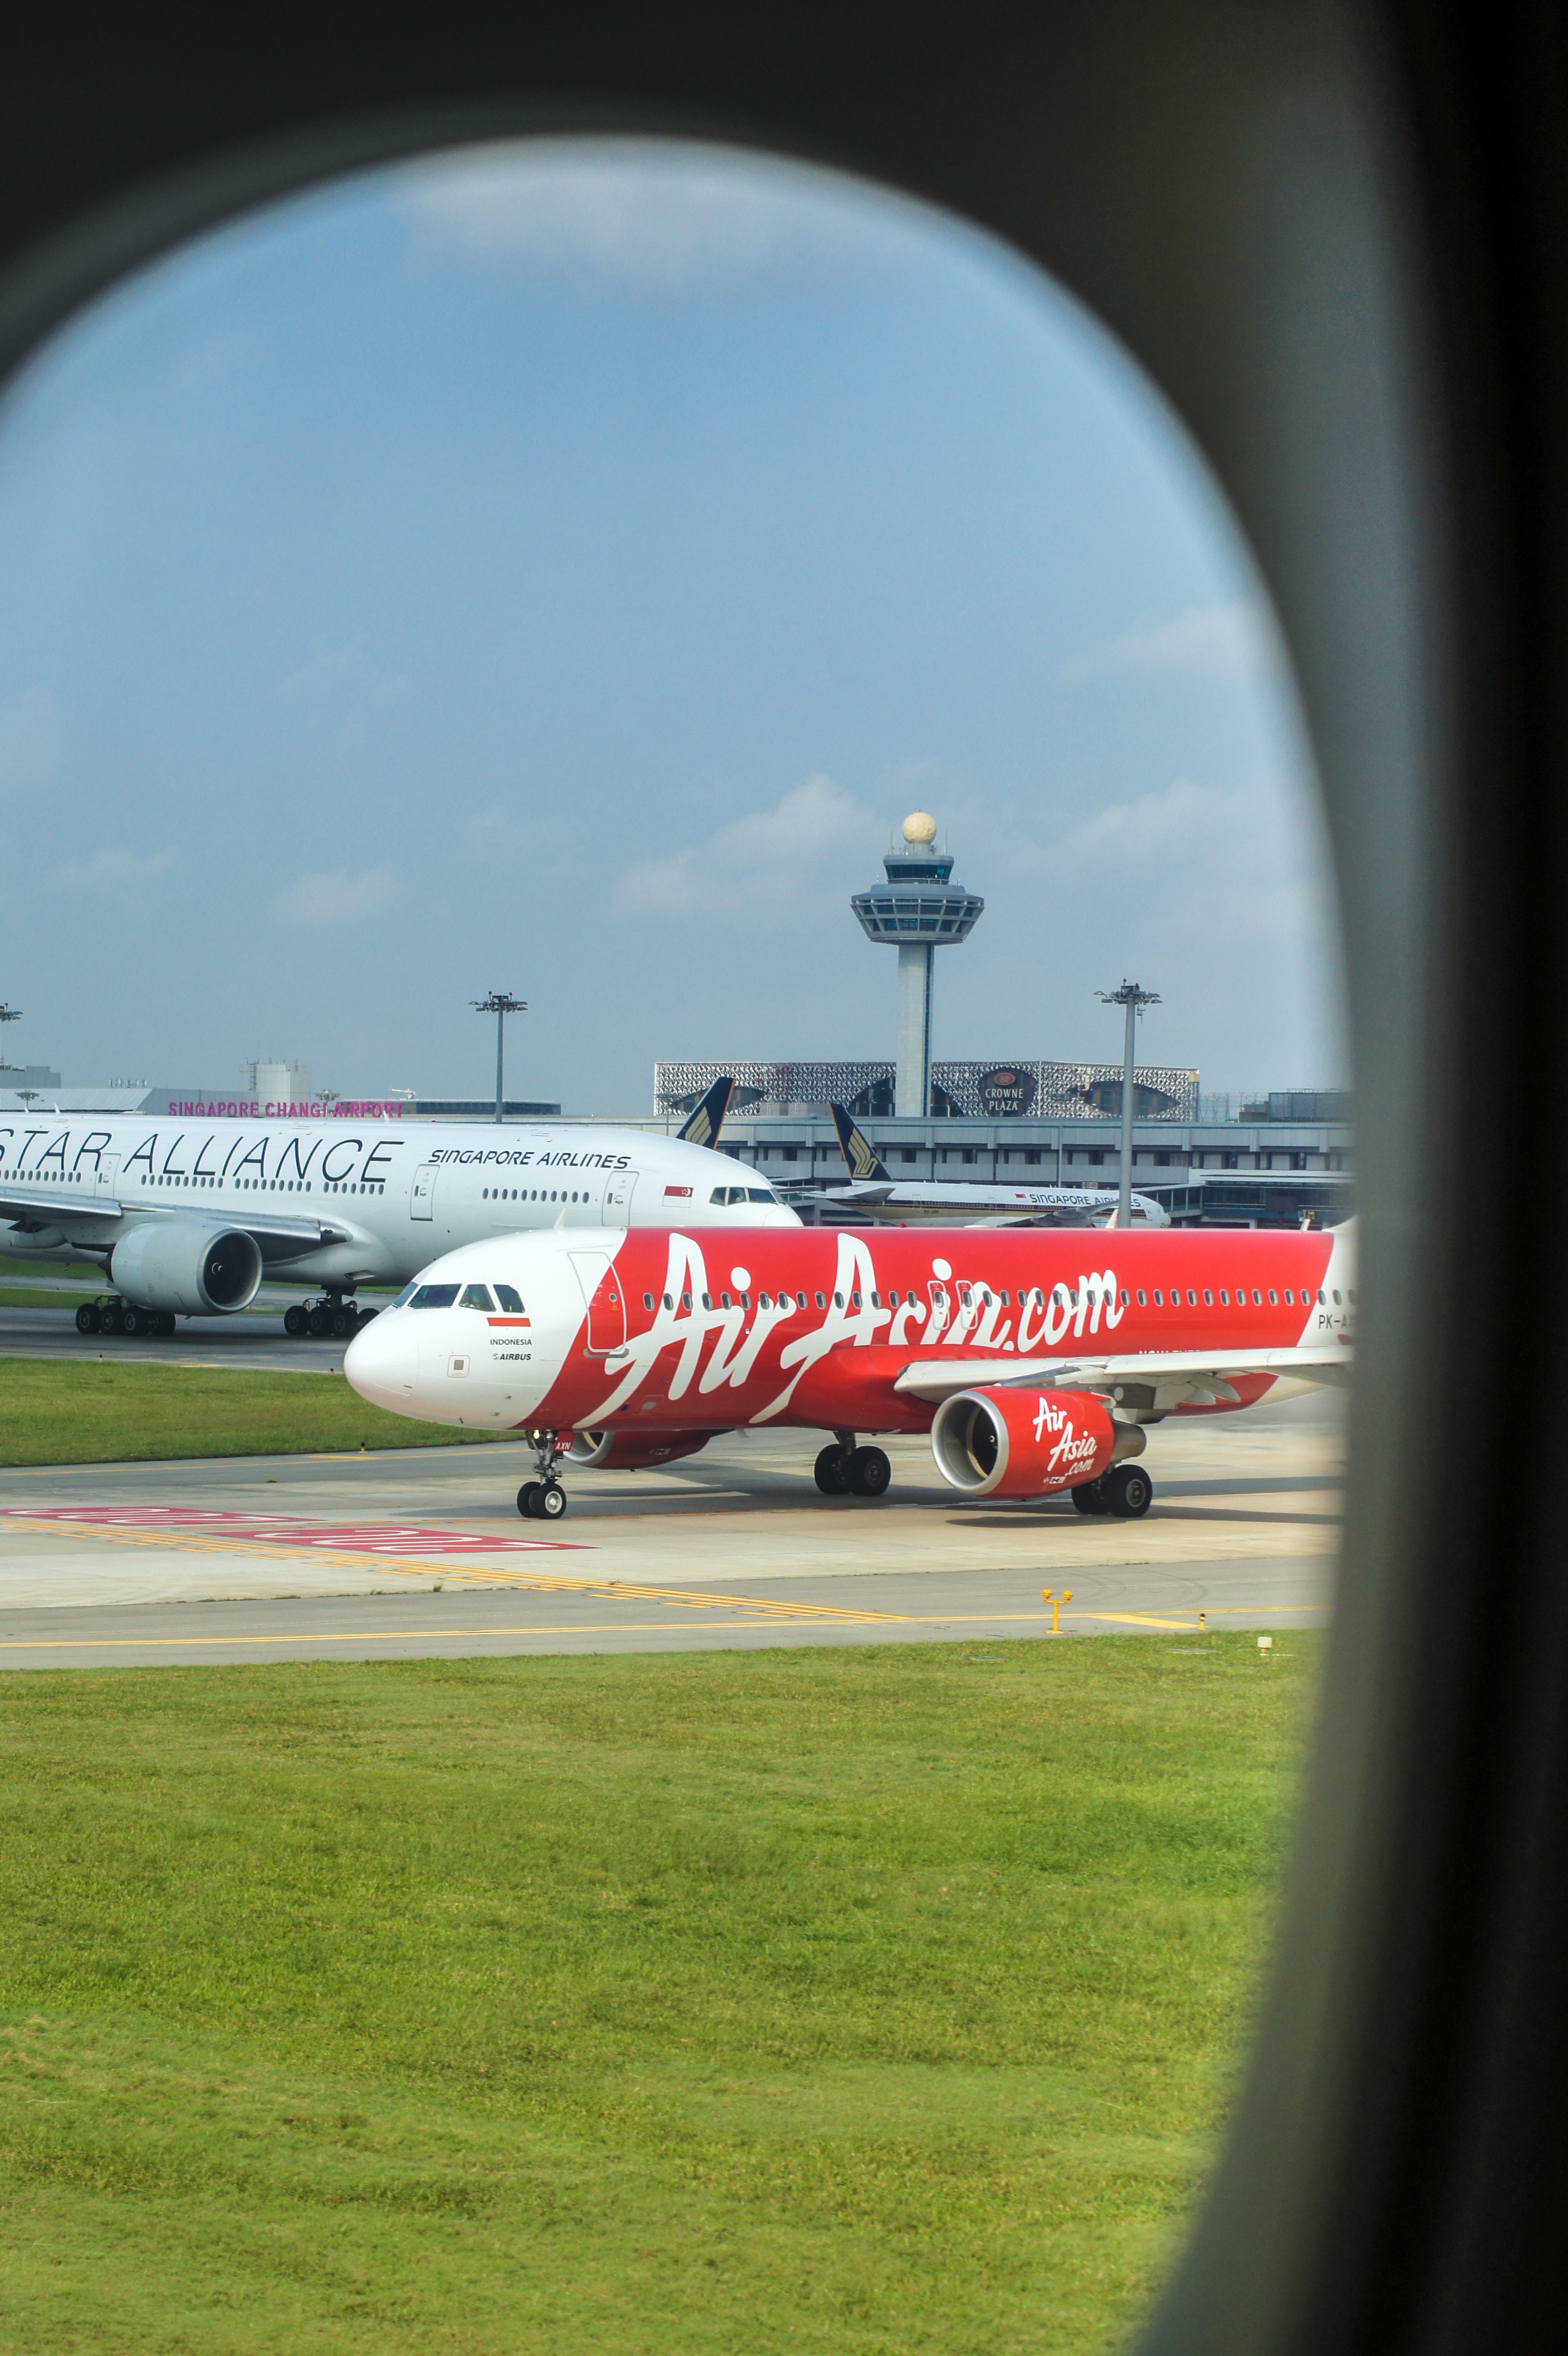
airport, vacation, travel, airplane, plane, aircraft, vehicle, airline, aviation, flight, asia, trip, gate, international, departure, terminal, airliner, singapore, passenger, jet aircraft, singapore changi airport, atmosphere of earth, narrow body aircraft